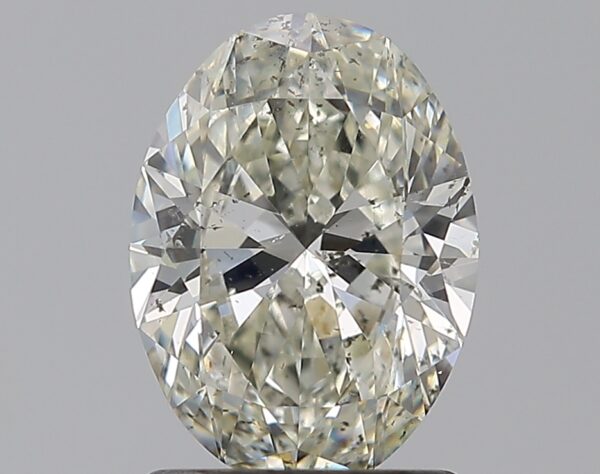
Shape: oval
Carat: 1.23
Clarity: SI2
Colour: J
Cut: EX
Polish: EX
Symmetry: EX
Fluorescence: M
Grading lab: GIA
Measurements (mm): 8.34 x 6.09 x 3.68